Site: brandenburg
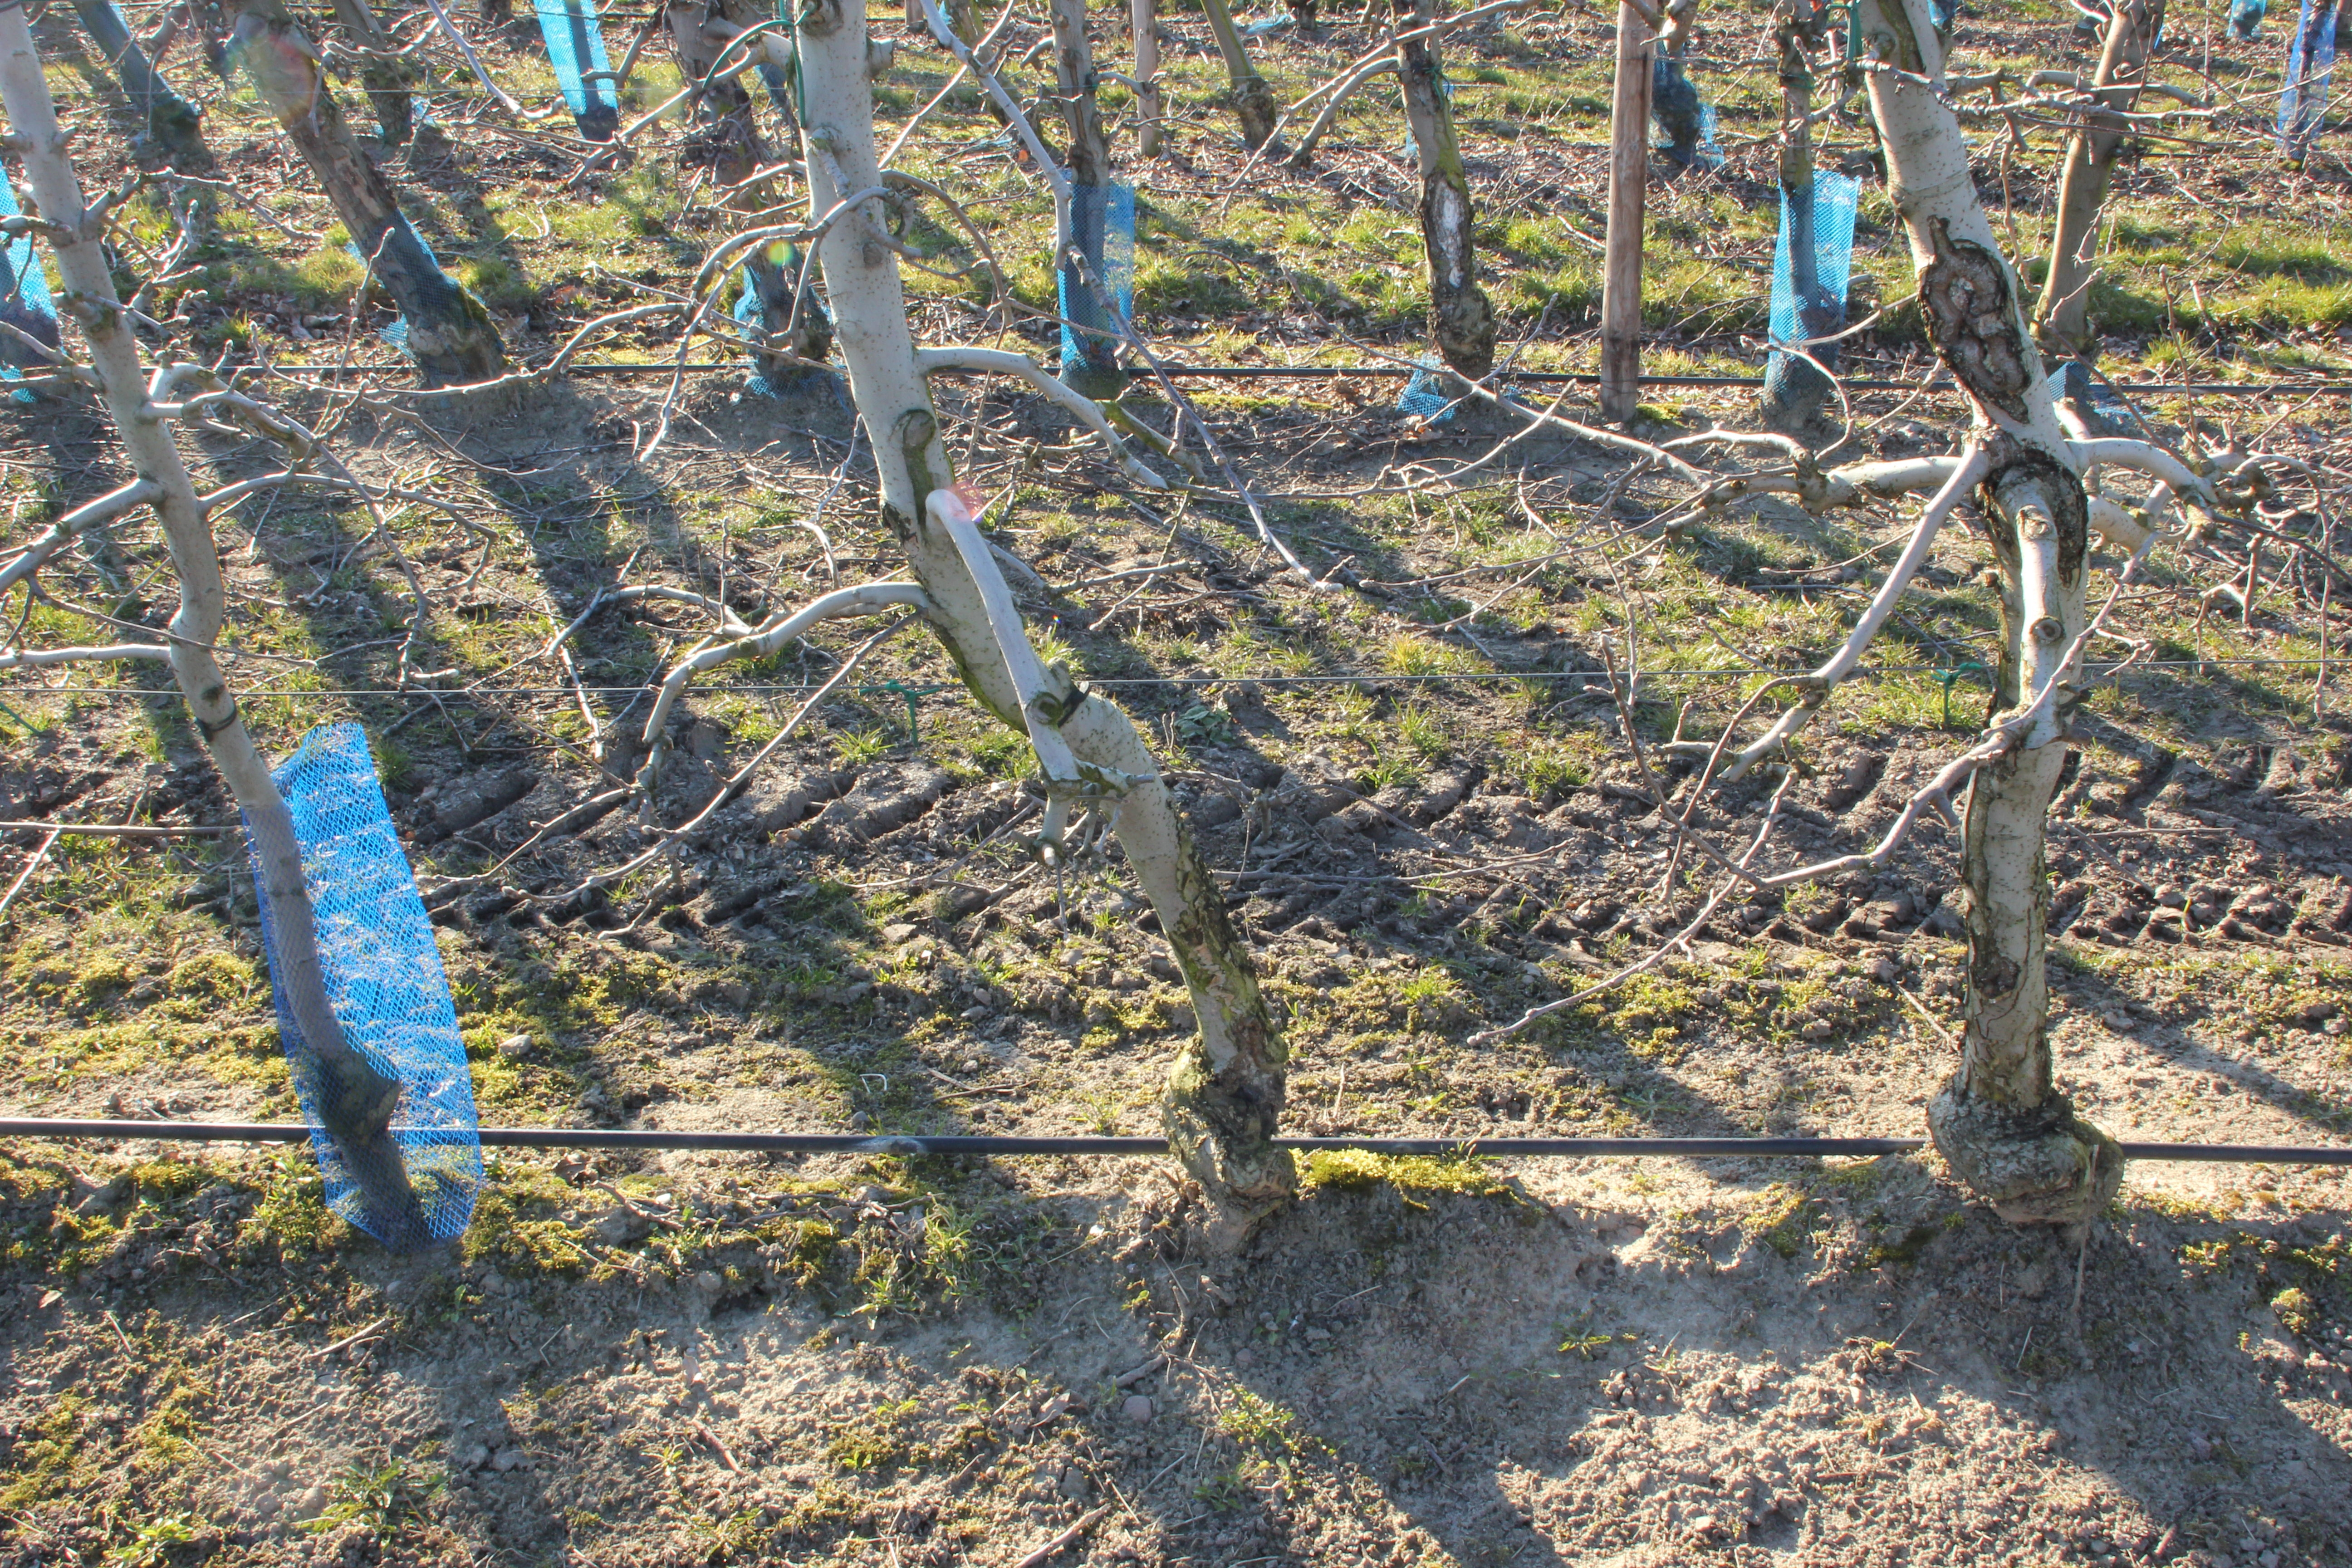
Growth stage (BBCH 03): Bud development